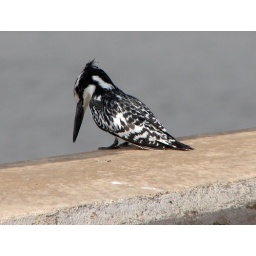
Pied Kingfisher looking for fish from a bridge somewhere on the road to Georgetown in The Gambia.